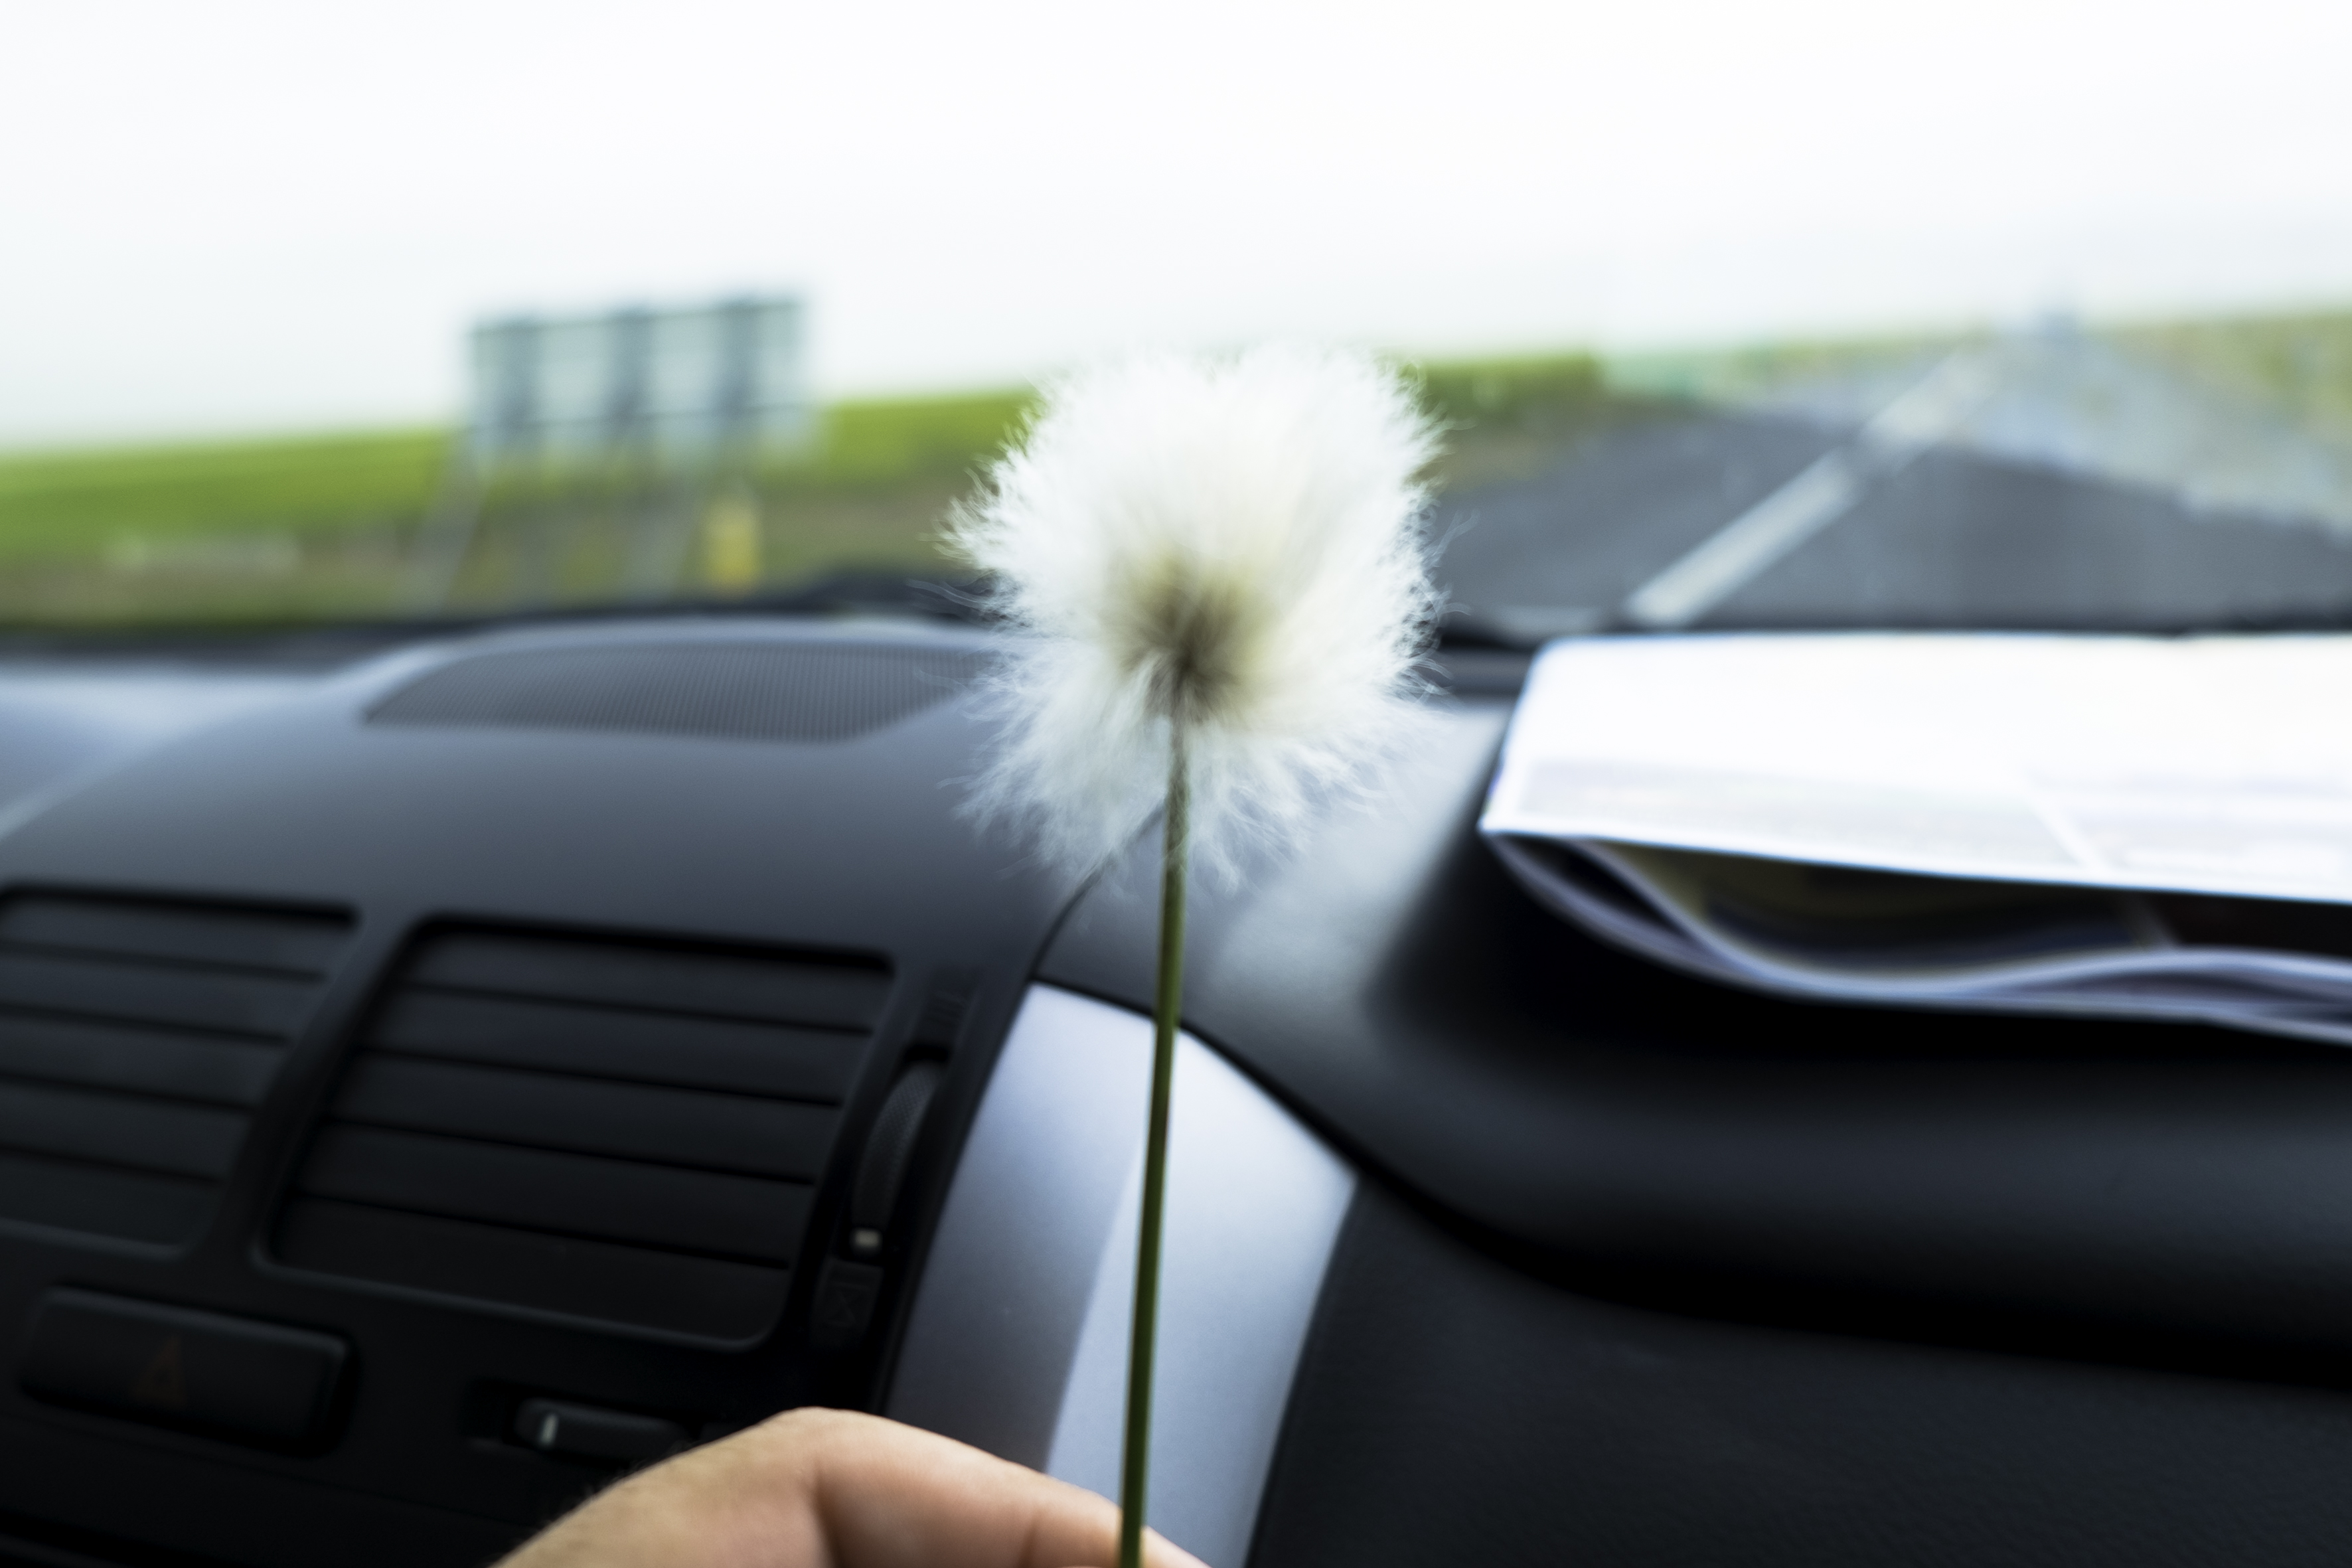
car, wheel, driving, travel, fujifilm, vehicle, iceland, supercar, is, bmw, fuji, fujixt1, fujix, automobile make, automotive exterior, luxury vehicle, executive car